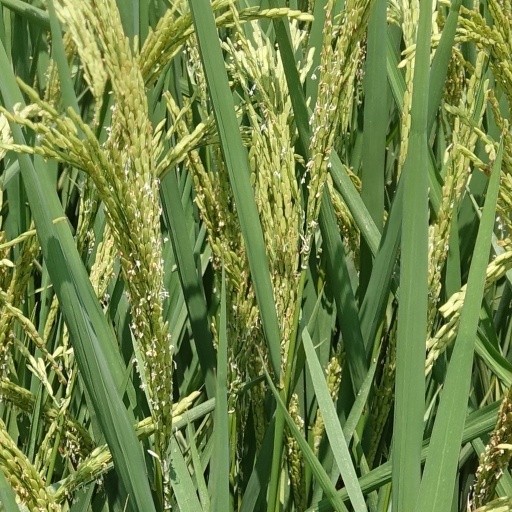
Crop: rice